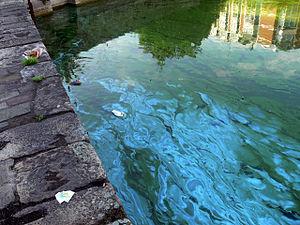
Inflorescence planctonique. Ce sont a priori des cyanophycées (algue bleue). Dans ce cas, quelques heures (ici une quinzaine d'heure) après le début de l'épisode, les taches bleues se sont étendues et elles s'accumulent sur les bords d'une pièce d'eau (bras d'ancien canal, aujourd'hui fermé). Les traces en forme de trainées sont des traces laissées par des poissons et des canards qui circulent sur l'eau, ""cassant"" le biofilm. La couleur bleue caractérise des zones d'accumulation de pigments bleus libérés par des bacéries mortes. Ici l'eau a une consistance de «soupe» sur les 5 à 10 mm, sous la surface. Lieu